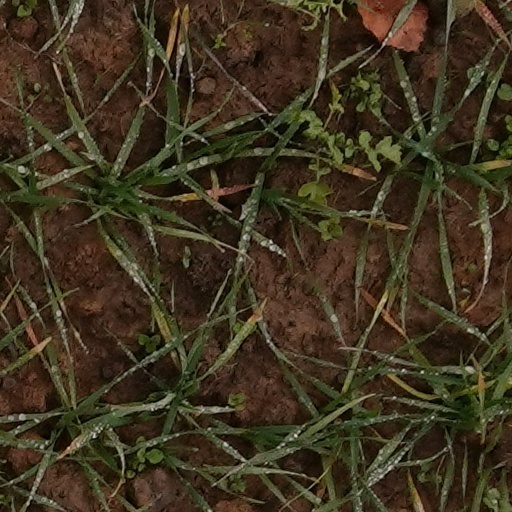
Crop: wheat